Duddeston railway station

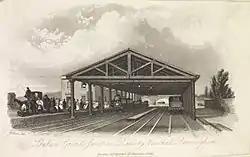
Vauxhall station in 1837

Duddeston opened in 1837 as Vauxhall, the temporary Birmingham terminus of the Grand Junction Railway from Warrington. When the permanent terminus at Curzon Street opened in 1839, Vauxhall became a goods-only station.